Great Church

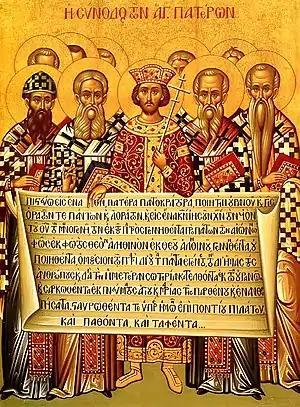
Emperor Constantine and bishops with the Creed of 381.

The epoch of the Great Church witnessed the development of key theological concepts which now form the fabric of the religious beliefs of the large majority of Christians.